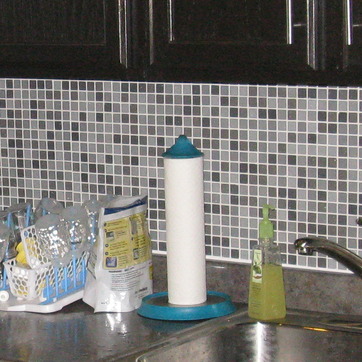
Material: paper